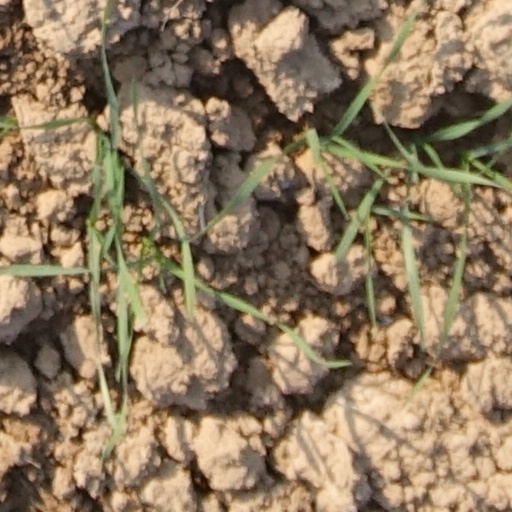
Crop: wheat